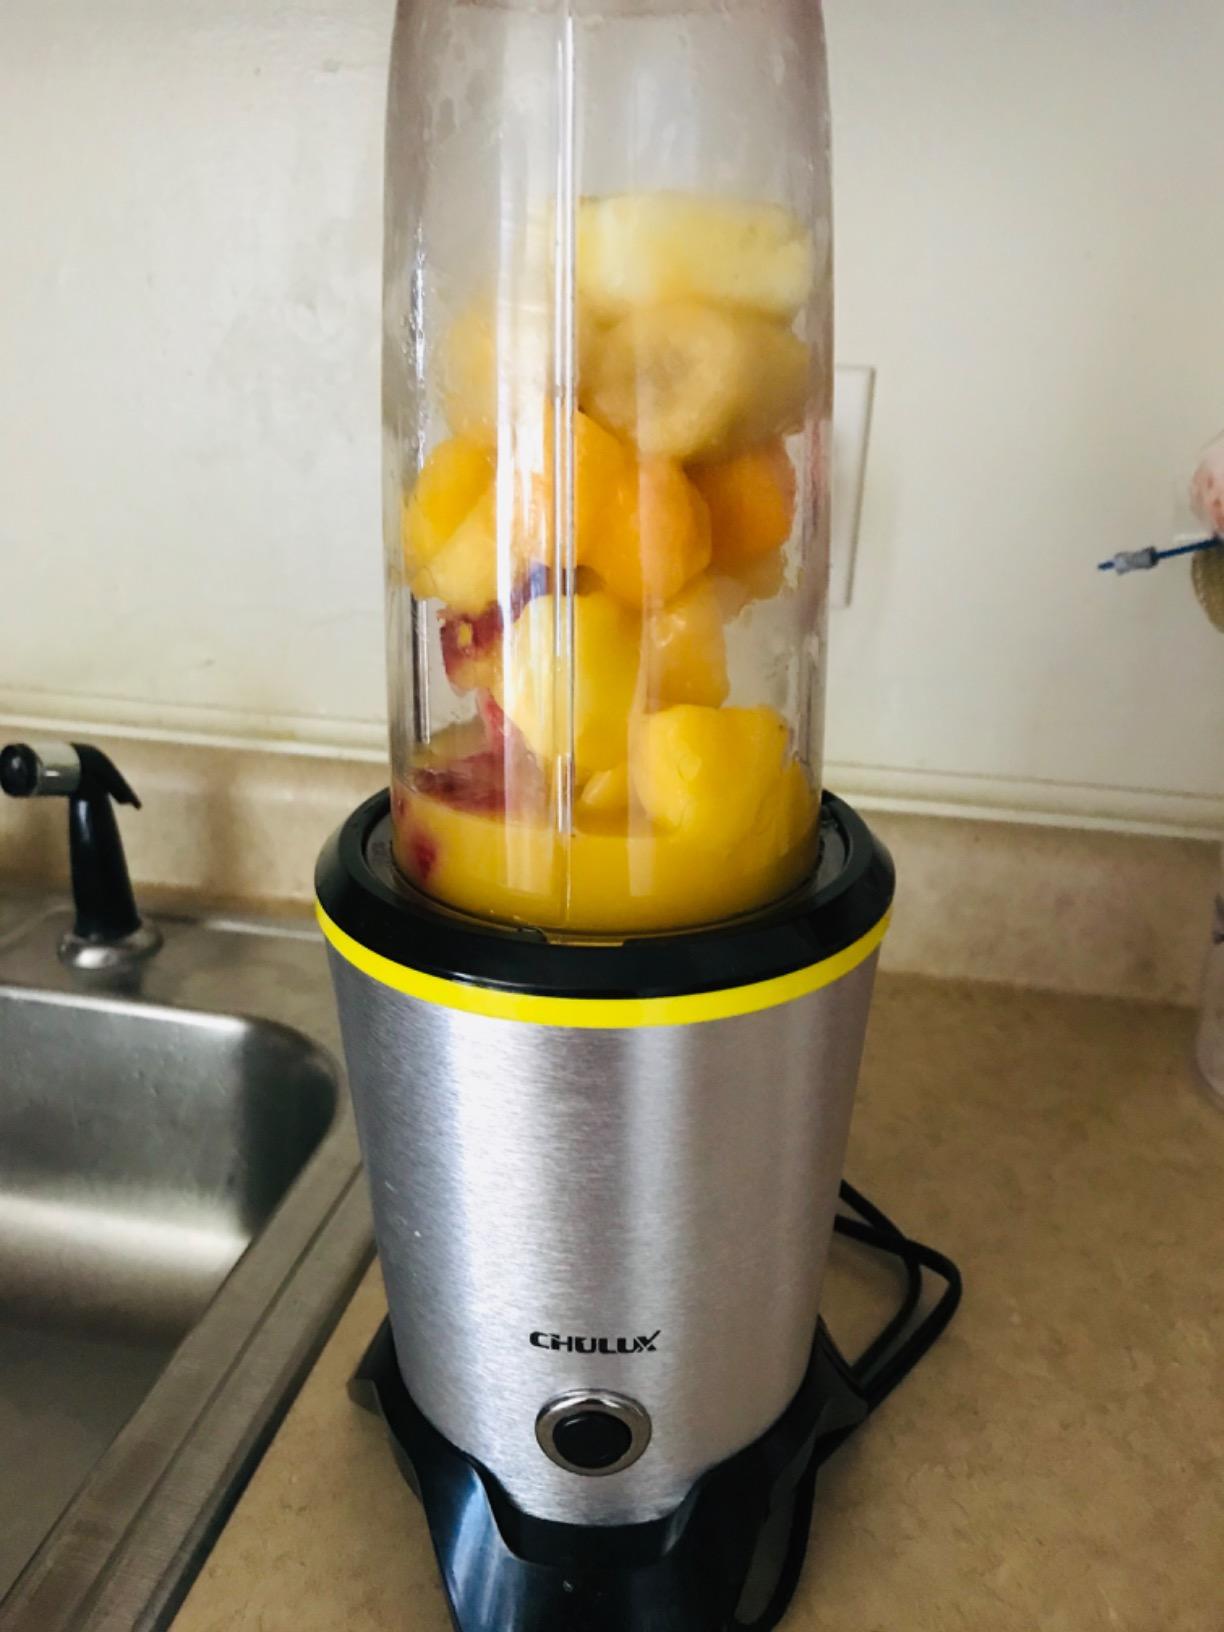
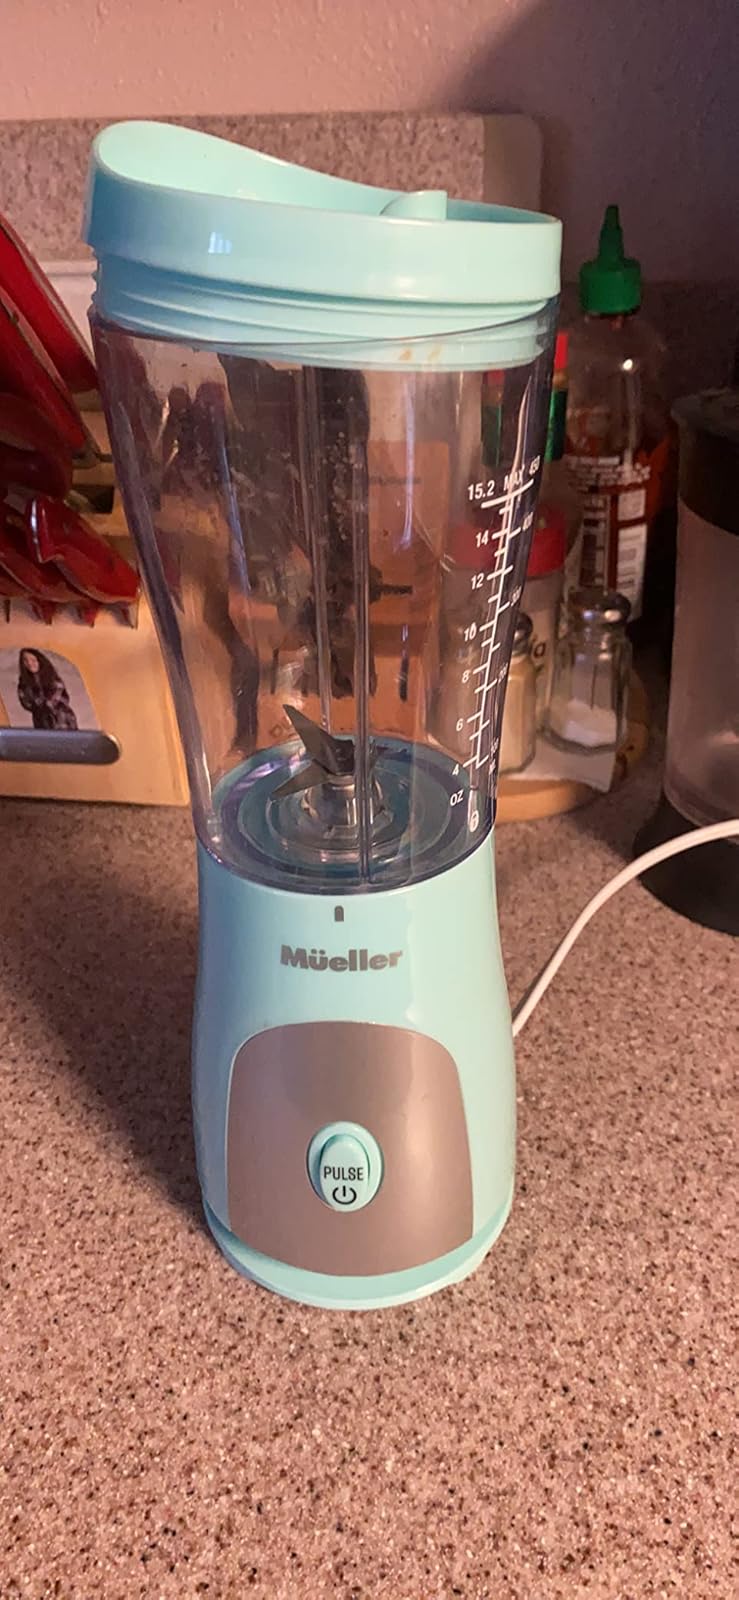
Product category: items_blender
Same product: no